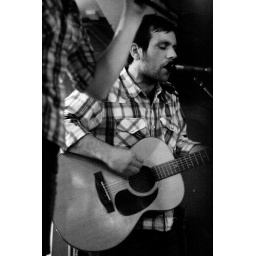
@ tiger lounge - manchester, uk (the worst lit venue in manchester!)